History of NK Maribor

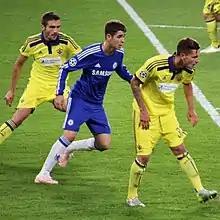
Maribor playing against Chelsea in October 2014.

Under the leadership of the newly appointed manager Ante Čačić, Maribor won another Supercup title in July 2013 after beating Olimpija. Shortly afterwards, Čačić left the club and was replaced by Ante Šimundža. In 2013–14, Maribor qualified for the group stage of the UEFA Europa League for the third consecutive season. This time, they made a breakthrough and advanced to the knockout stages for the first time after finishing second, behind Rubin Kazan and above Zulte Waregem and Wigan Athletic. In the round of 32, they were eliminated by Sevilla with an aggregate score of 4–3. The club confirmed its fourth consecutive league title by defeating Triglav Kranj 2–1 on 13 May 2014. However, they failed to win their third consecutive double as they lost 2–0 in the cup final against Gorica.